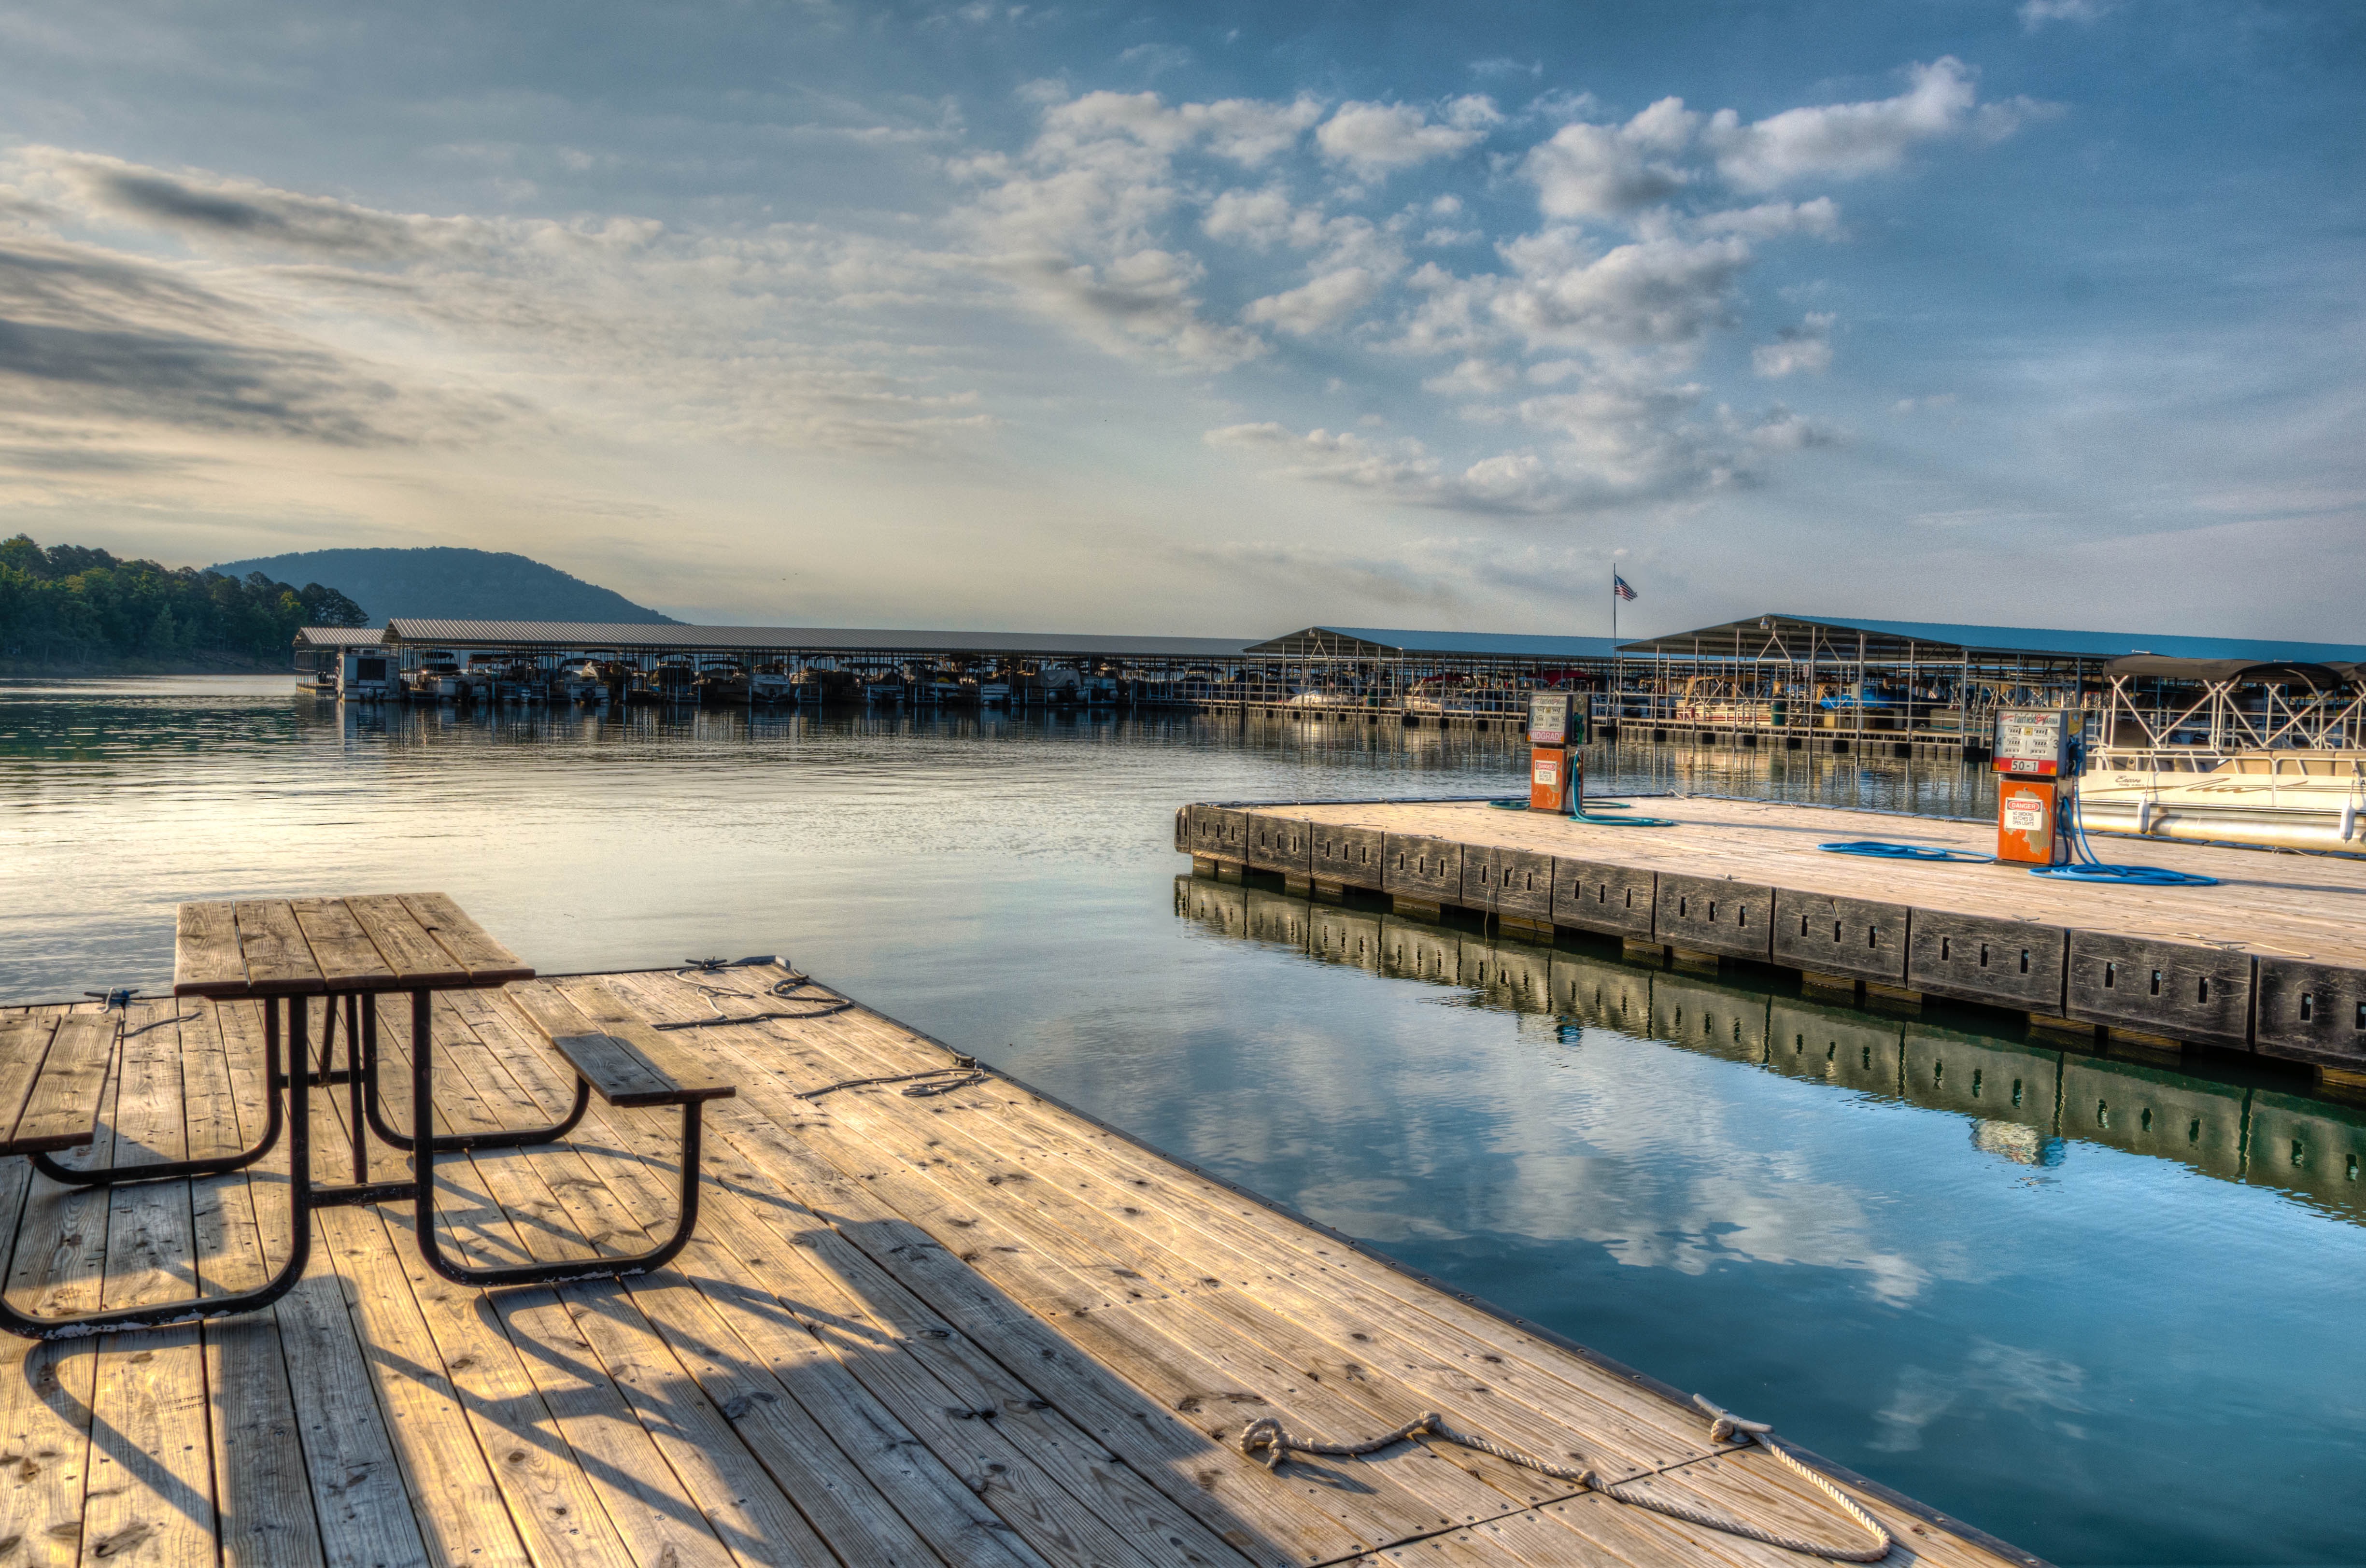
beach, sea, coast, water, ocean, dock, shore, pier, walkway, vacation, dusk, reflection, swimming pool, bay, marina, body of water, resort, estate